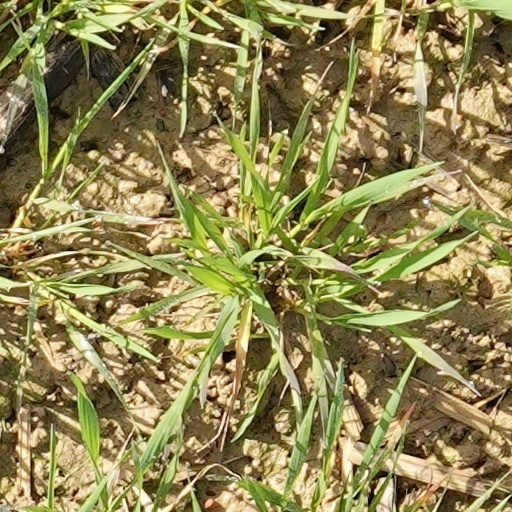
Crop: wheat